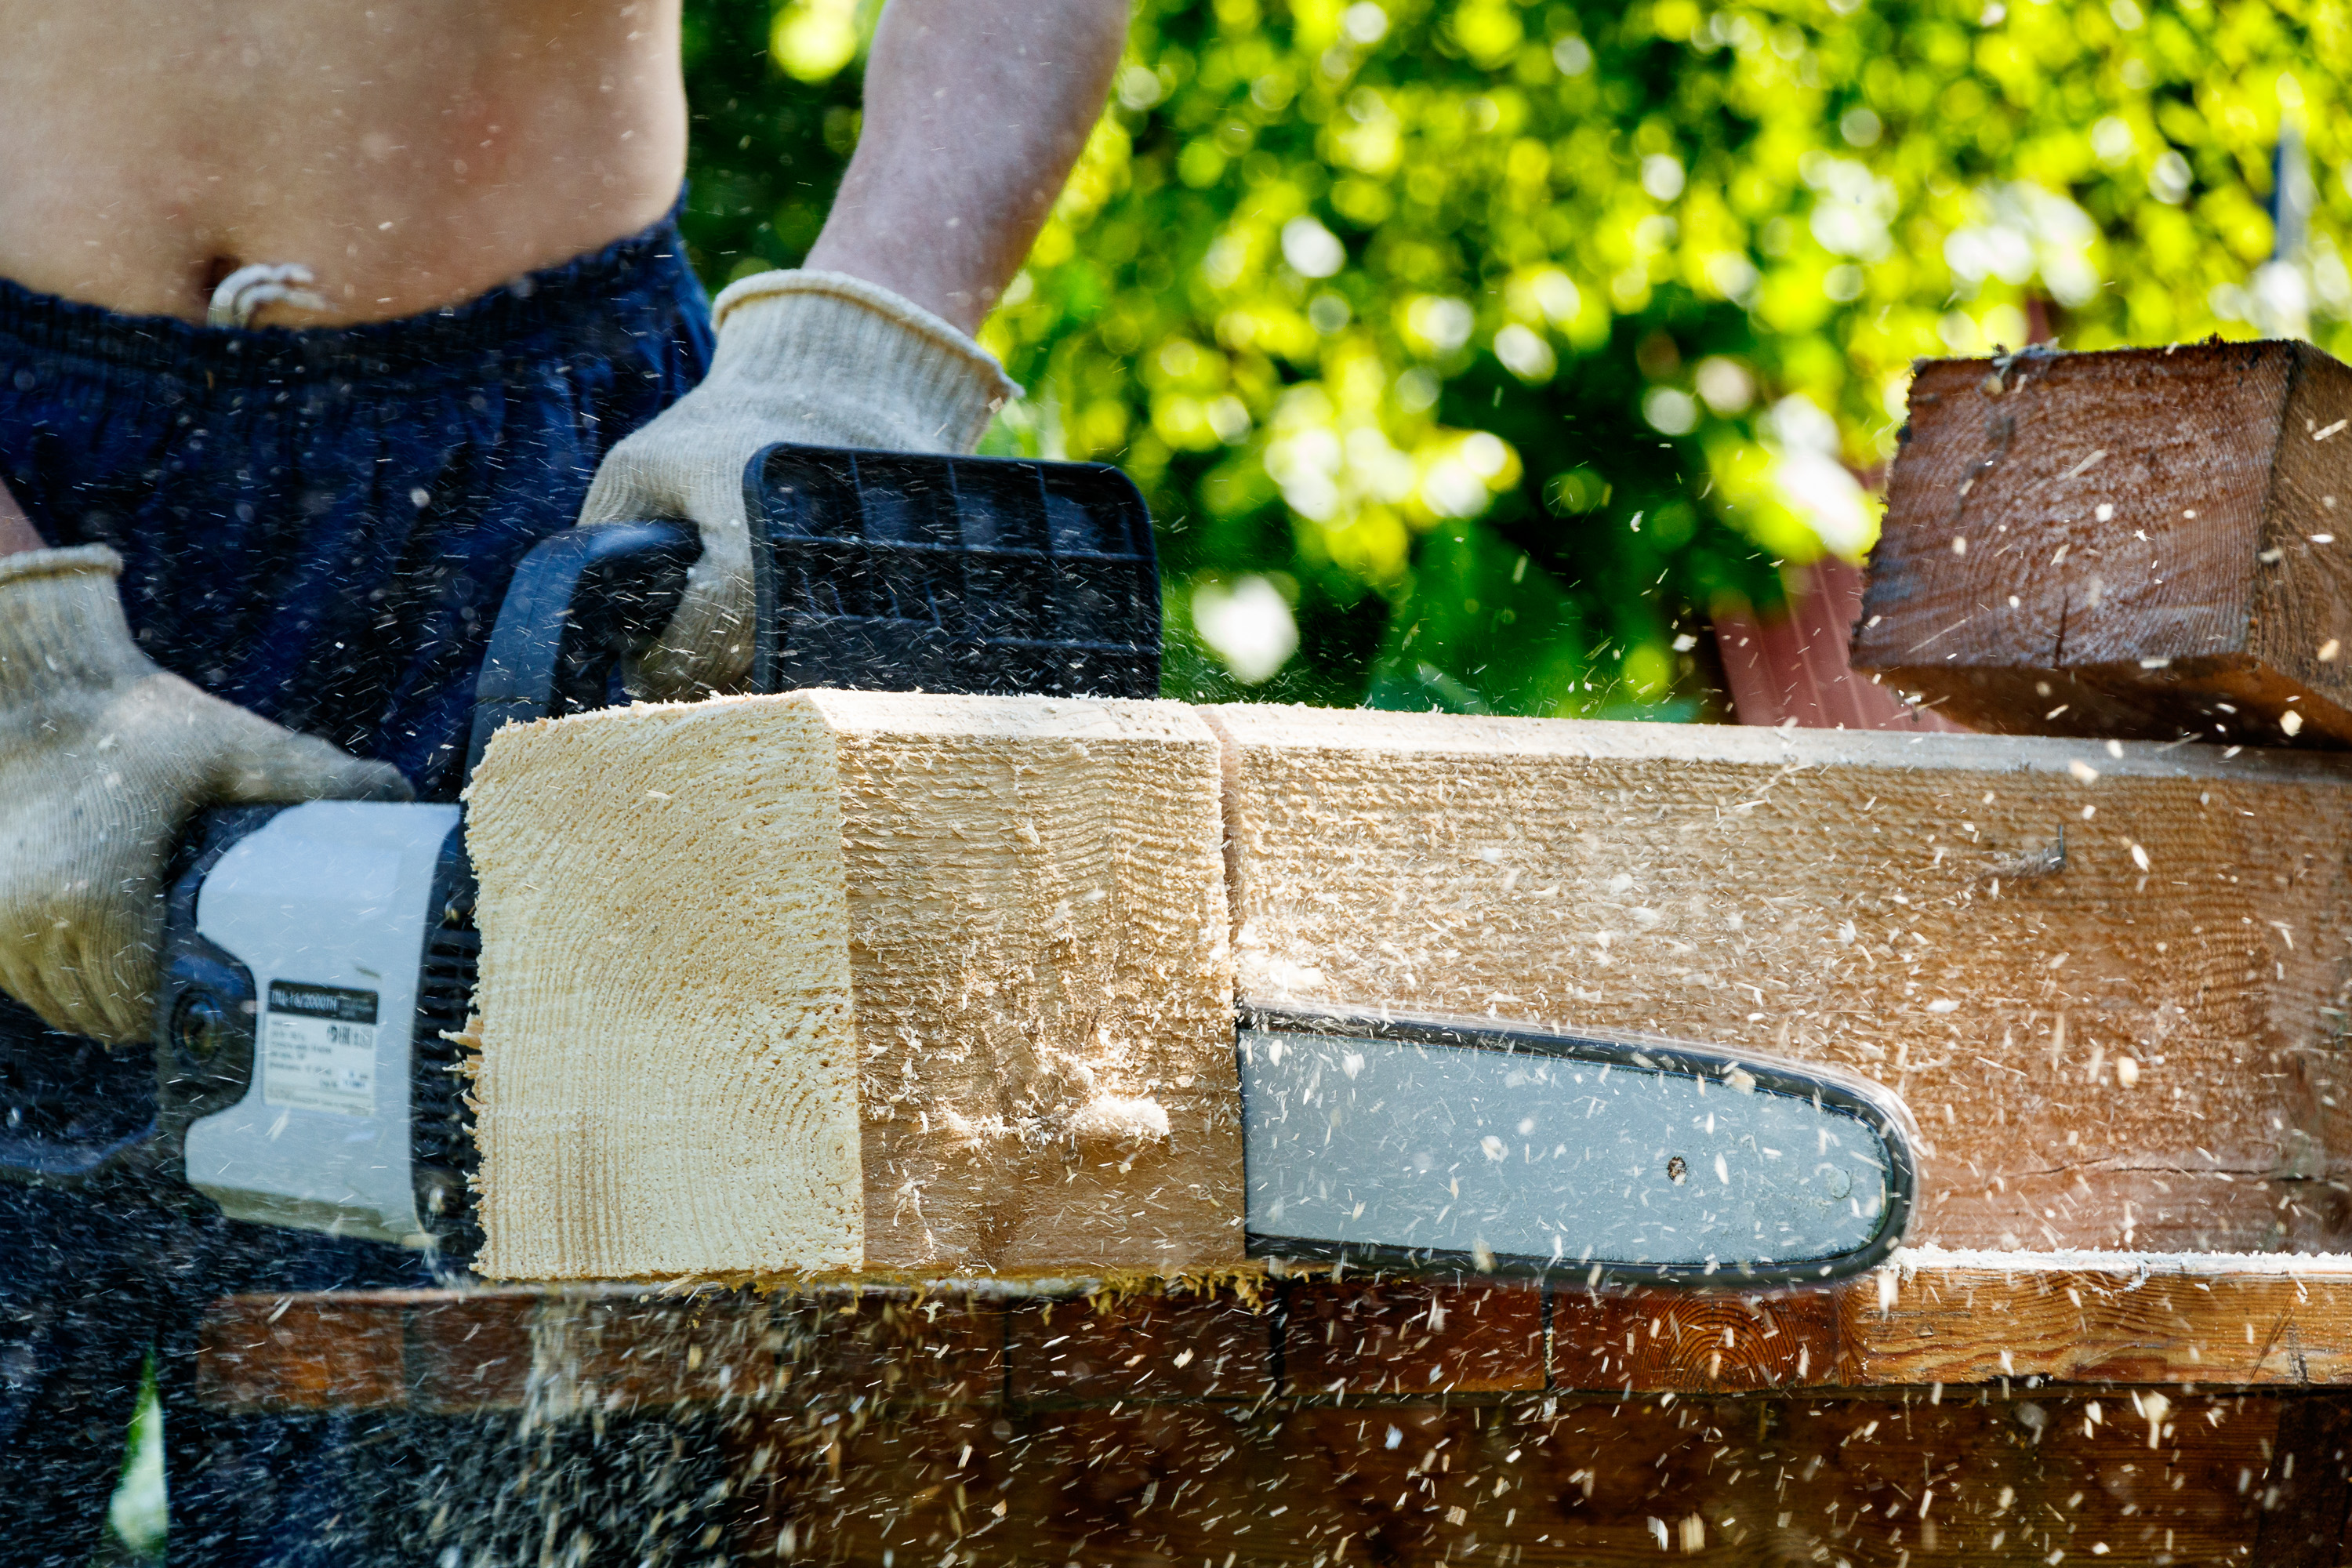
electric saw, logs, work, wood, dangerous, firewood, tool, blade, sawdust, chain, cutters, stock, machine, garden, village, wrist, glove